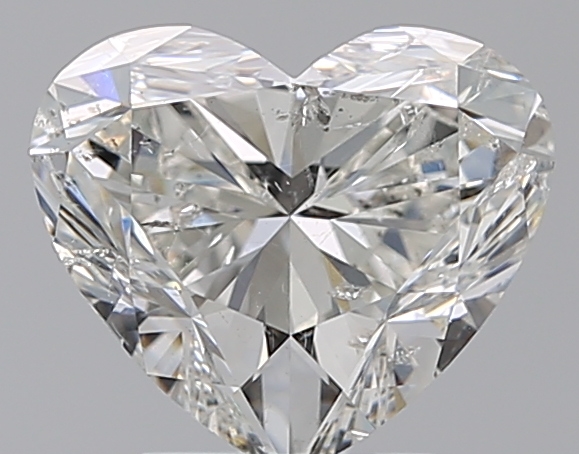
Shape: heart
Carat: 2.5
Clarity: SI2
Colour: I
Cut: EX
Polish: EX
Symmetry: EX
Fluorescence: N
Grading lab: GIA
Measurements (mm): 7.94 x 9.26 x 5.55